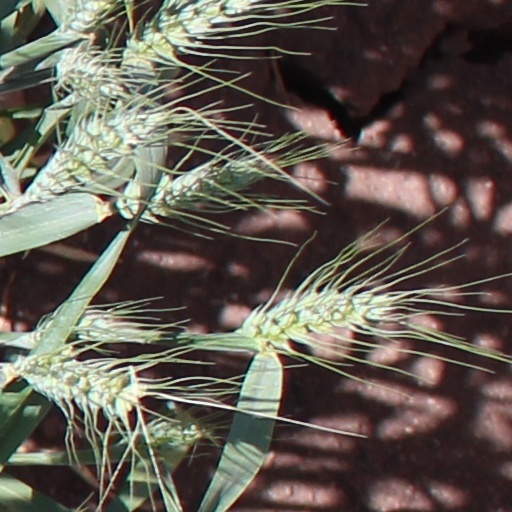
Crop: wheat